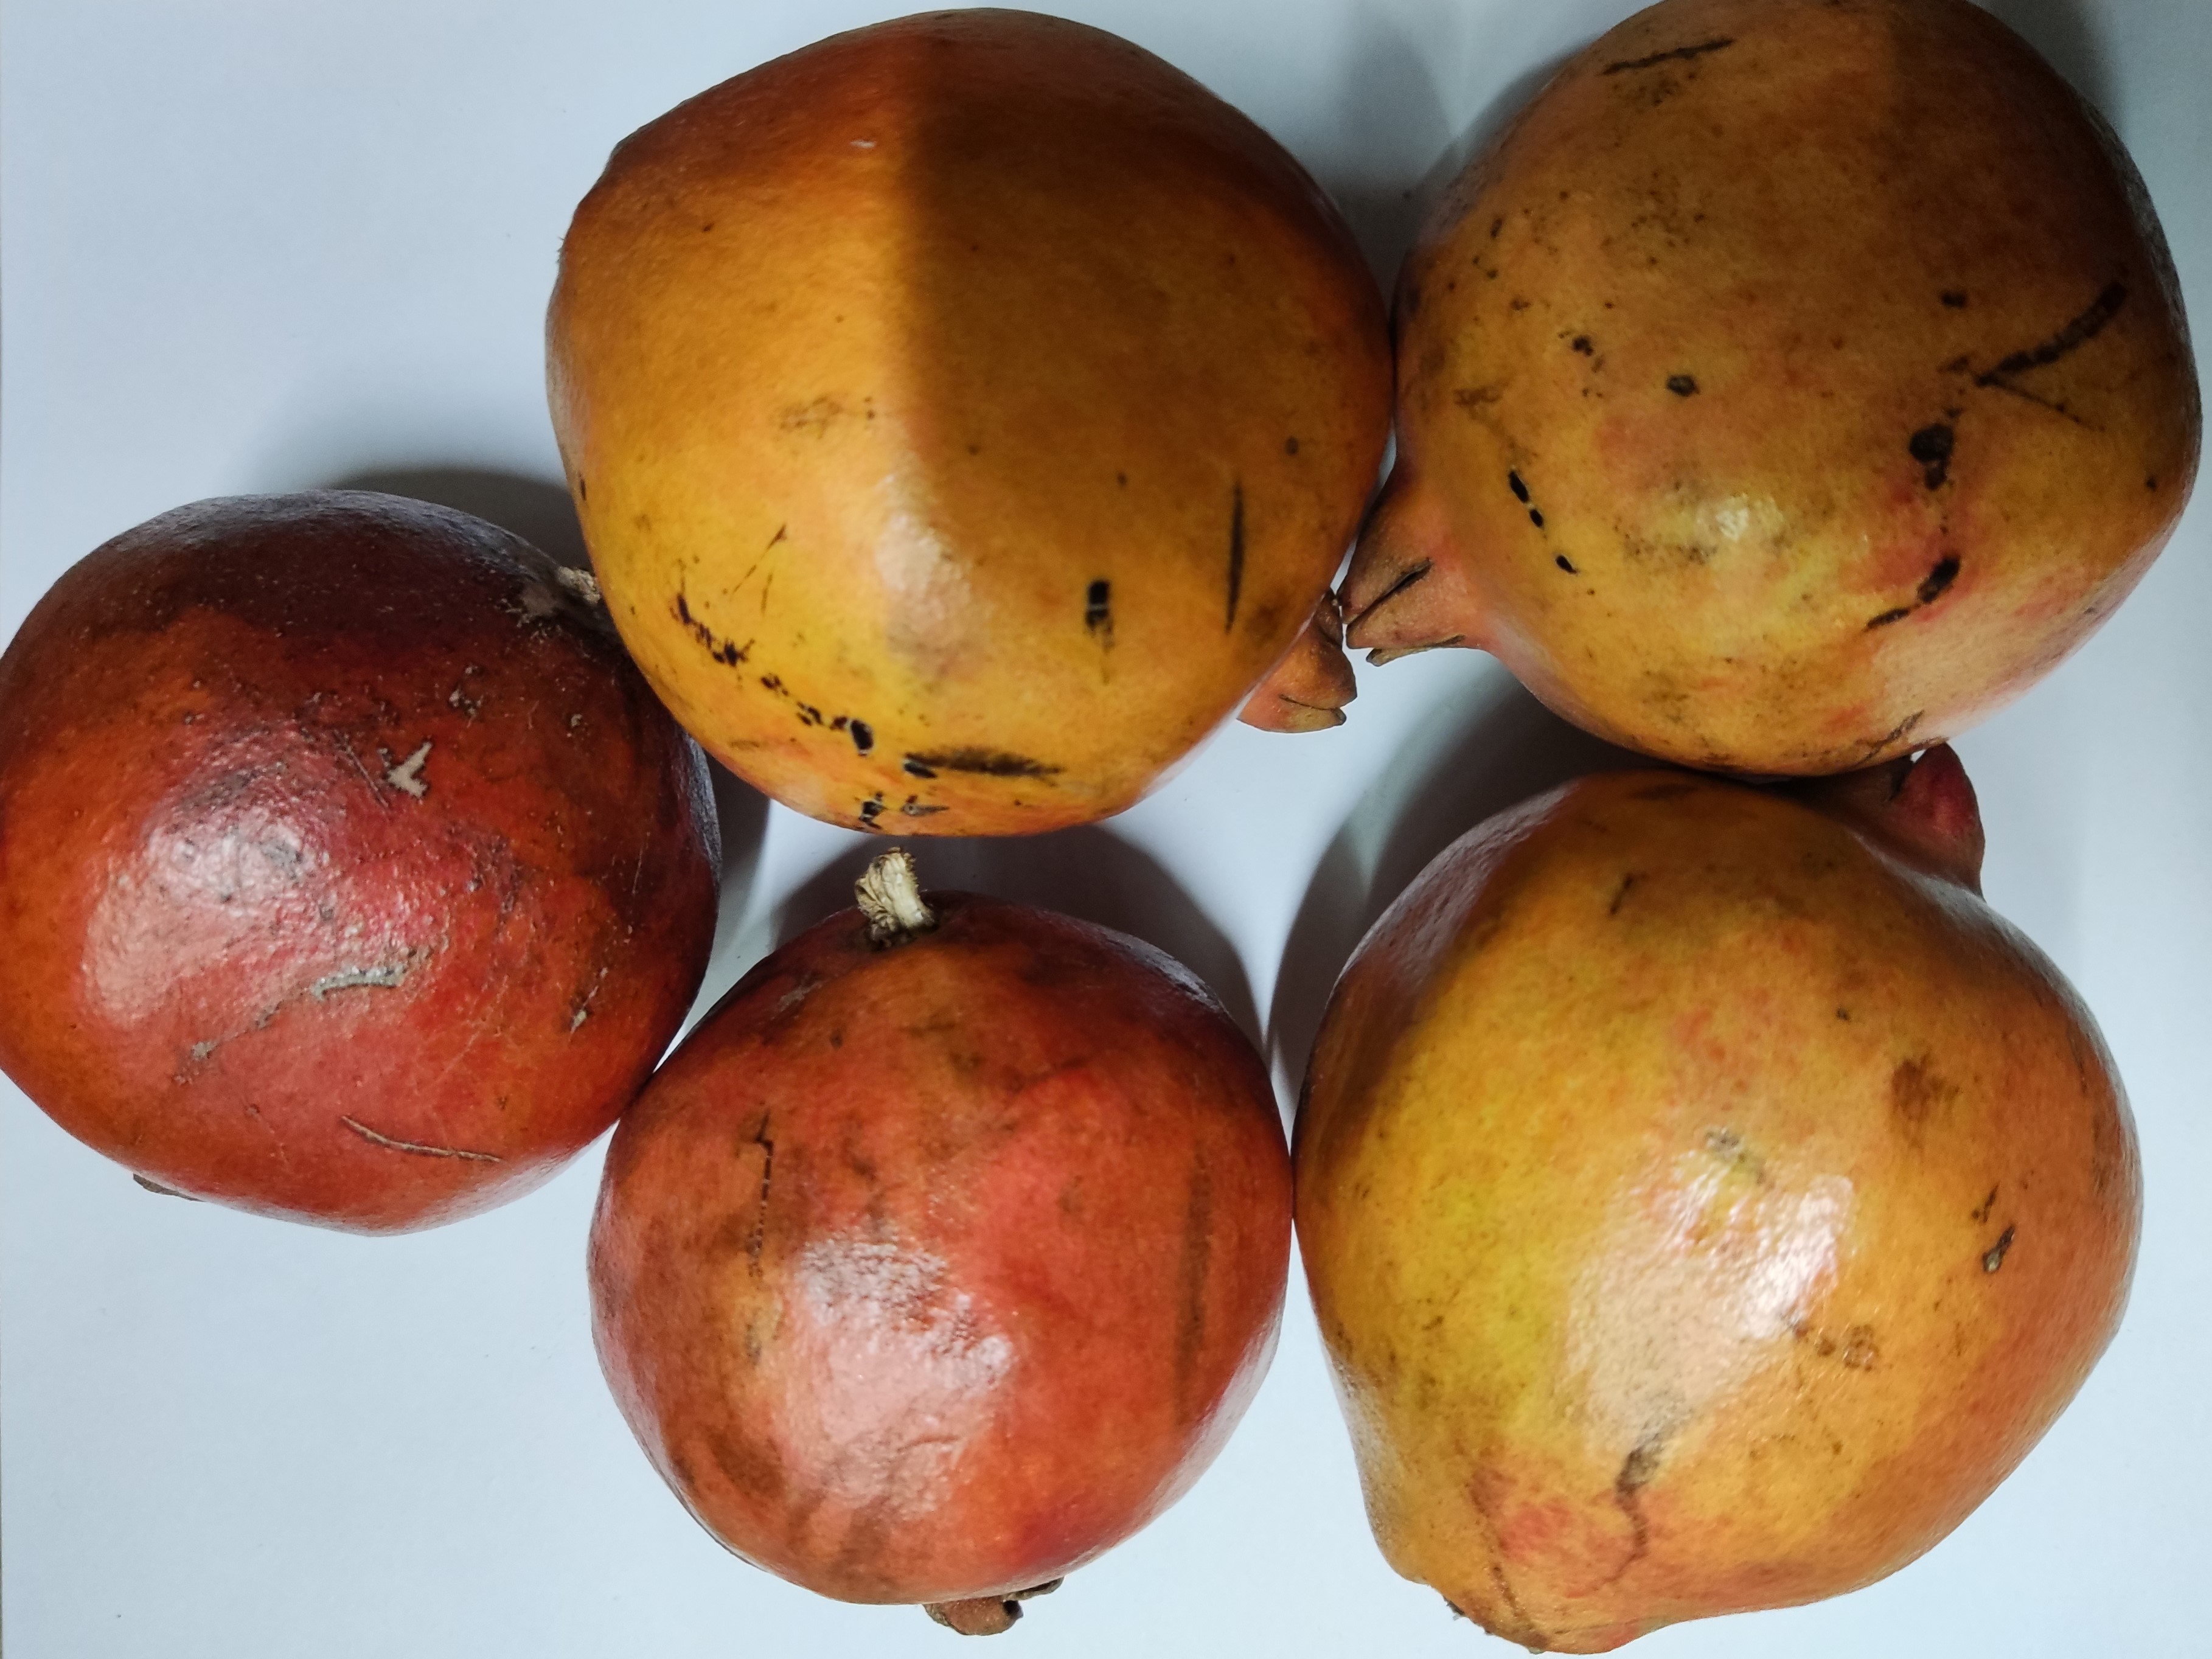
Fruit: pomegranate
Condition: fresh